Mariazell Railway

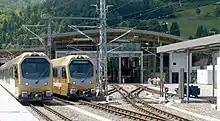
New trains in front of the new depot

In the wave of secondary-railway abandonments in Lower Austria, even the Mariazell Railway was affected. Freight traffic using narrow-gauge wagons on the Mountain Line was completely given up, and the short stretch of line between Mariazell and Gußwerk was abandoned in 1988. Freight service still continued for a few years as far as Schwarzenbach an der Pielach after it had been discontinued to Mariazell, but it was limited to wood carried in narrow-gauge wagons. On 31 December 1998, ÖBB ended transporter wagon service on the Valley Line and the remaining section of the branchline, thereby ending all freight service on the Mariazell Railway.